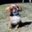
Label: dog